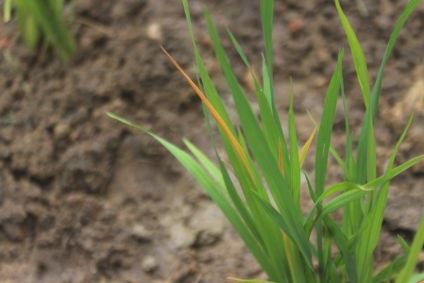
Disease: Tungro